Michel Rateau

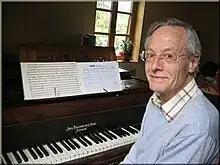
Michel Rateau

Michel Rateau (4 September 1938 Paris – 16 October 2020 Bois-Guillaume) was a French composer known for his contributions to choral, orchestral, ensemble, and instrumental music.